List of beaches in Karnataka

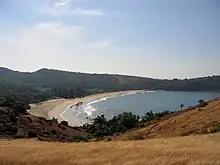
View for Kudle beach seen from north

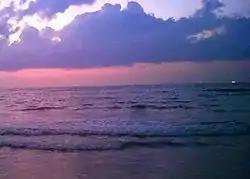
Panambur Beach, Mangaluru

Karnataka's coastline called Karavali stretches 320 km between Mangalore in Dakshina Kannada district and Karwar in Uttara Kannada district. Bhatkal is the main centre with around eight beaches . The coastline of Karnataka is along the eastern shore of Arabian Sea.